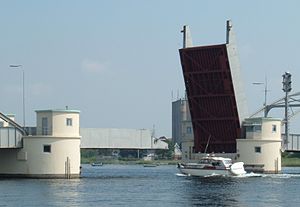
Guldborg Sund
Guldborgbroen der krydser Guldborg Sund ved Guldborg.
Guldborg Sund er farvandet mellem Lolland og Falster og har givet navn til Guldborgsund Kommune.